Edward Shackleton, Baron Shackleton

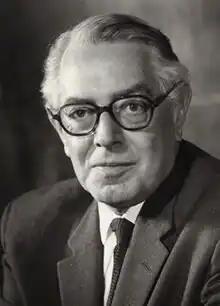
1969 photograph, by Godfrey Argent

Edward Arthur Alexander Shackleton, Baron Shackleton (15 July 1911 – 22 September 1994) was a British geographer, Royal Air Force officer and Labour Party politician.